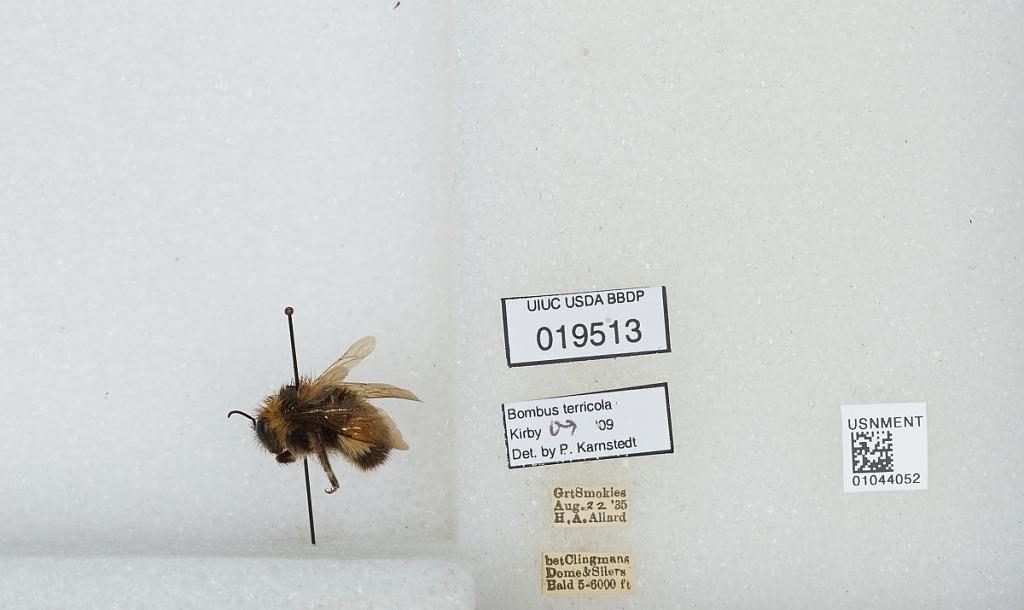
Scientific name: Bombus sp.
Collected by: H. Allard
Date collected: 1935-8-22
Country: United States
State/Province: Tennessee
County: Sevier
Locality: Great Smoky Mountains, between Clingmans Dome and Silers Bald
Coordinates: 35.5656, -83.5333
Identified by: Karnstedt, P.